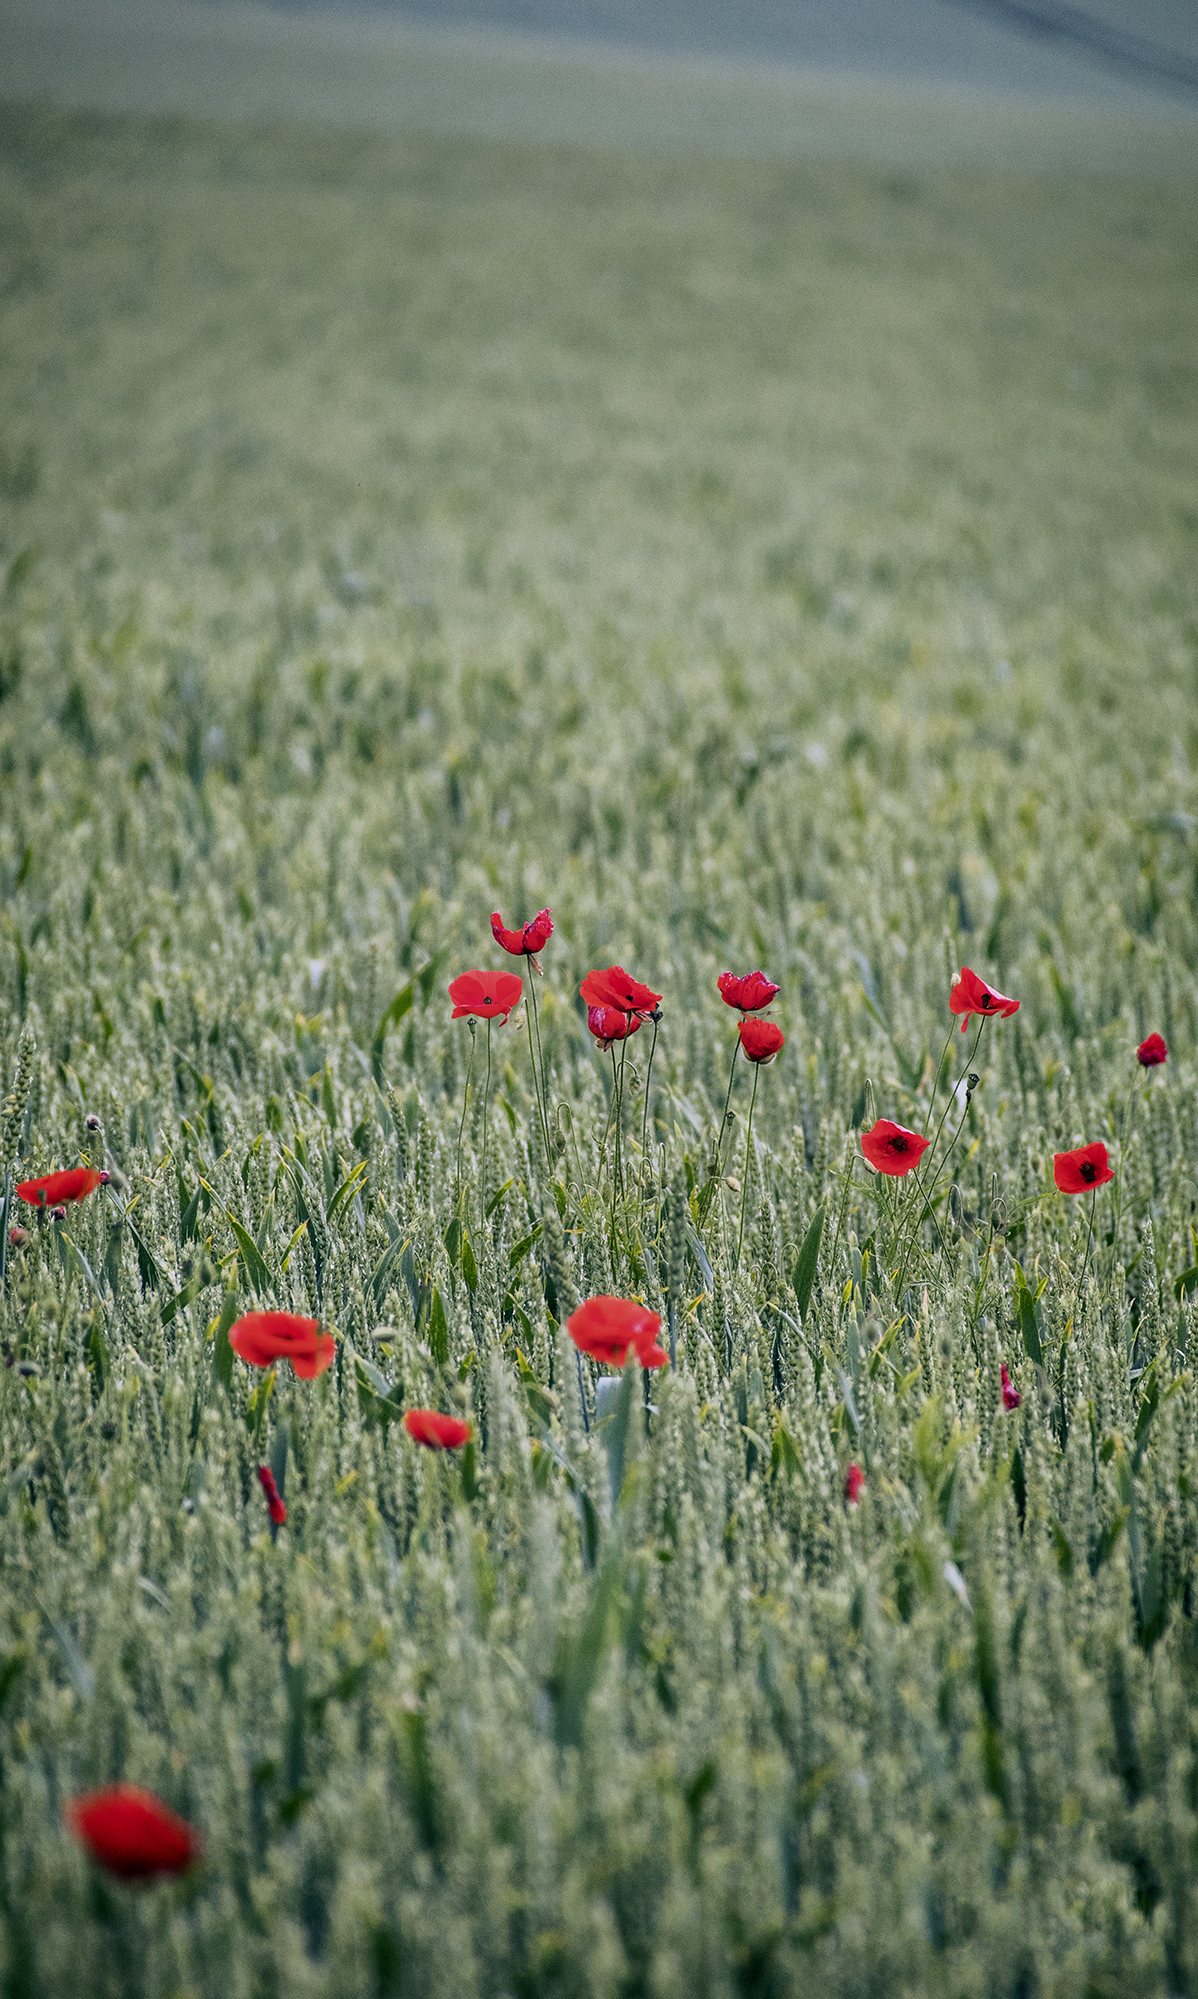
field, flower, plant, ecoregion, petal, natural environment, People in nature, natural landscape, grass, grassland, groundcover, meadow, grass family, flowering plant, landscape, agriculture, herbaceous plant, prairie, annual plant, plantation, event, wildflower, plant stem, coquelicot, crop, poppy family, sky, lily family, soil, horizon, poppy